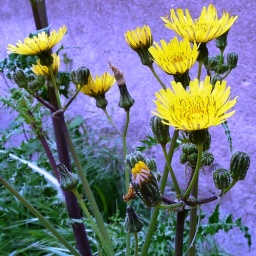
This natural colour combinaison of yellow flowers against a purplish wall is somehow very pleasing to my eye.